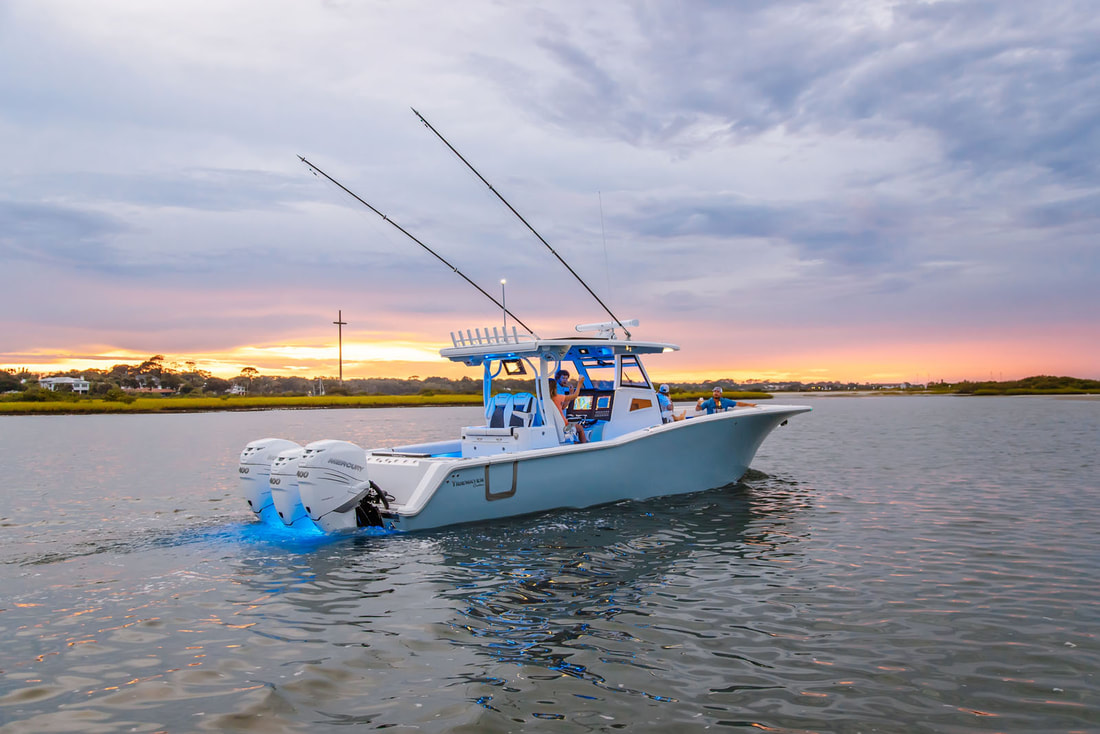
Vehicle type: Ships